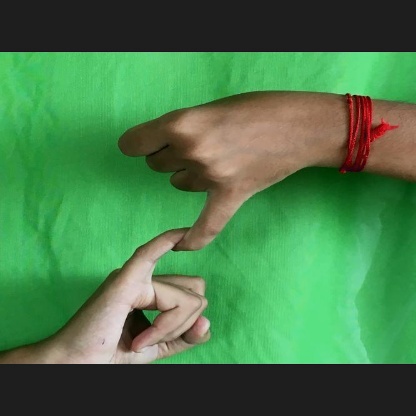
Mudra: Kilaka